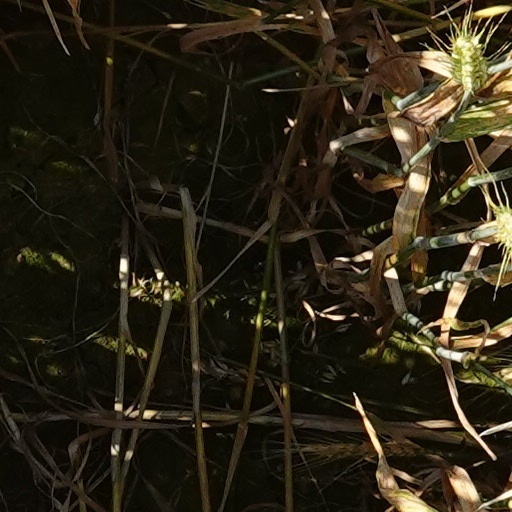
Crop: wheat